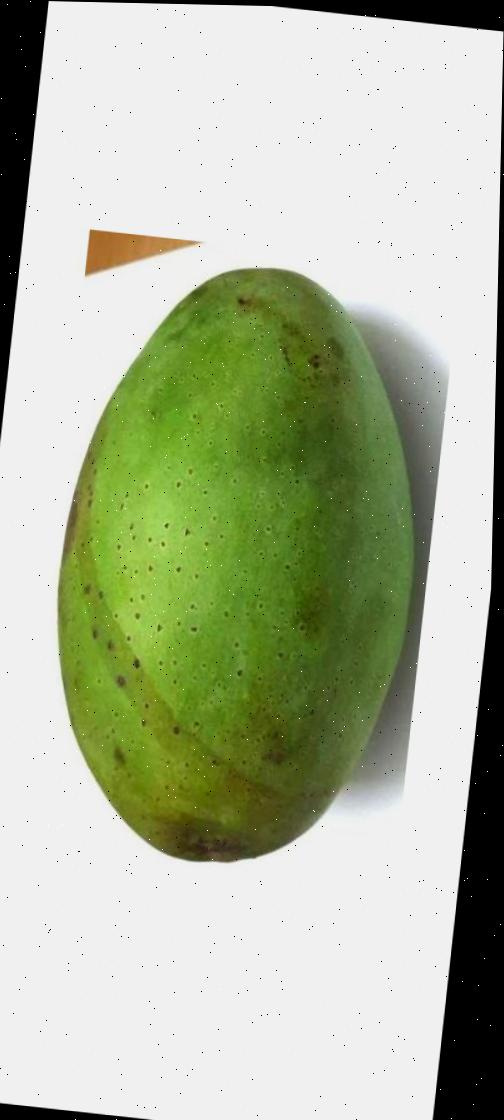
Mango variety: Fazli Shurmai